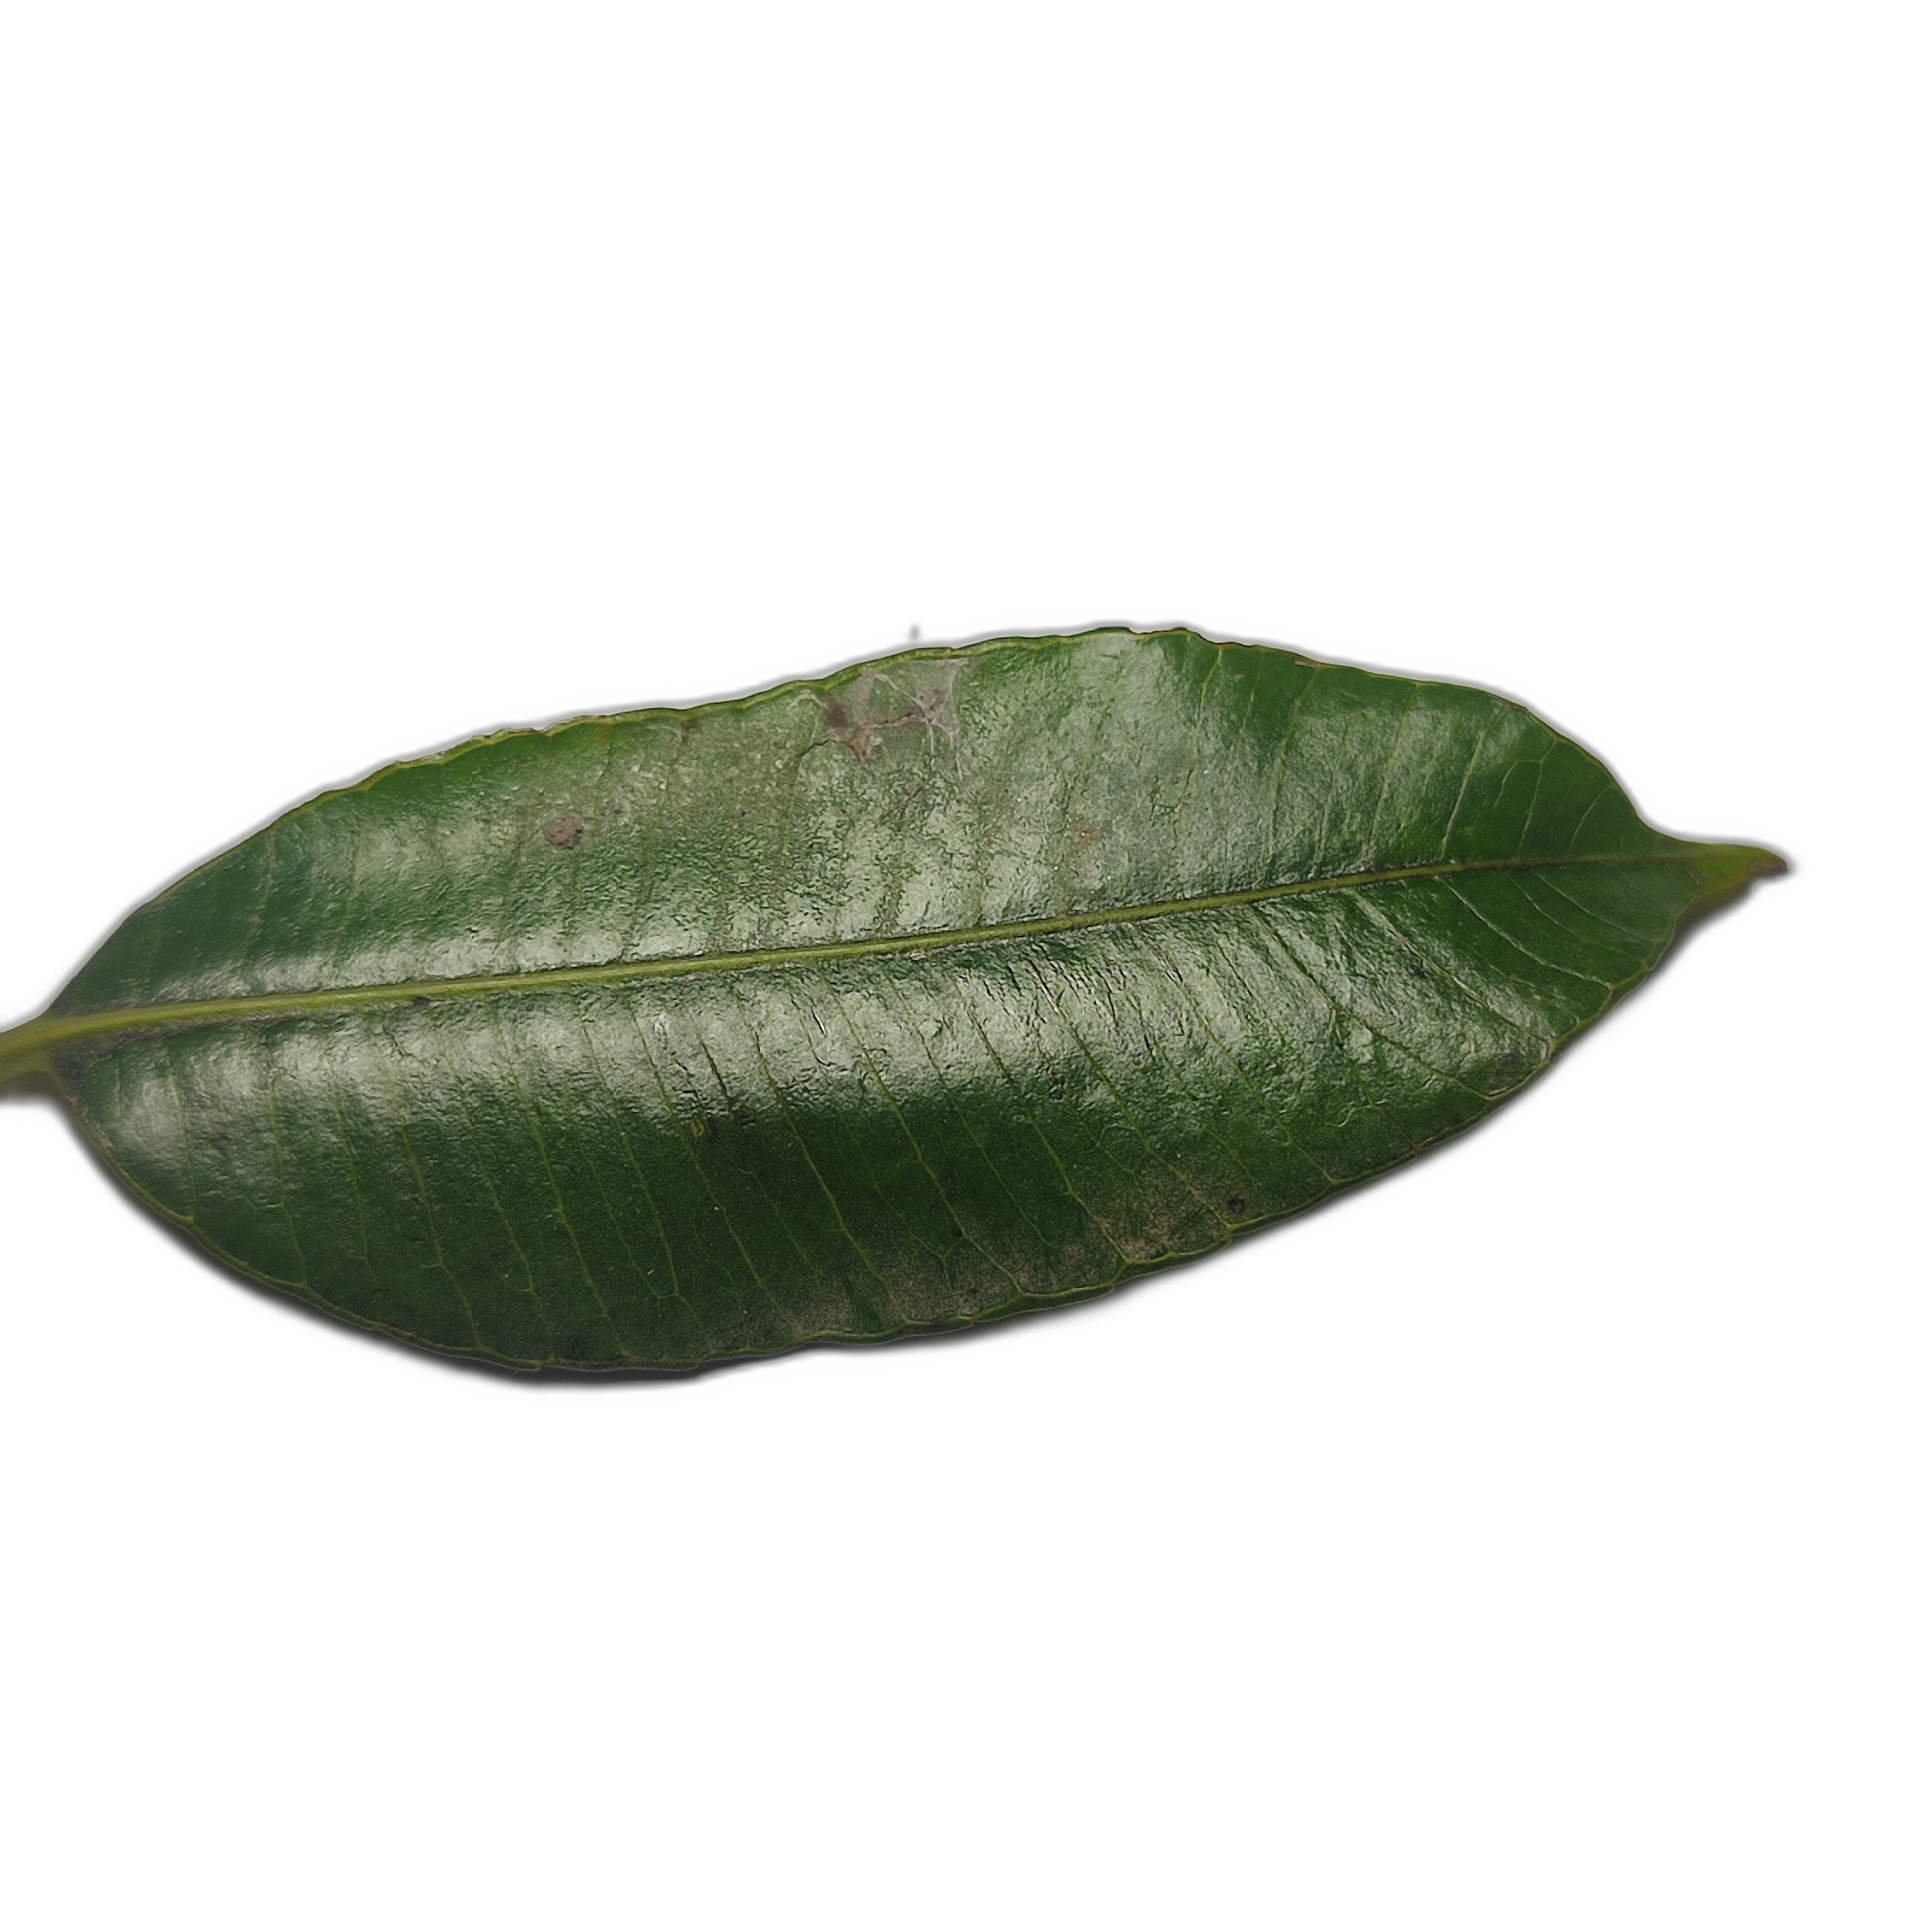
Label: healthy